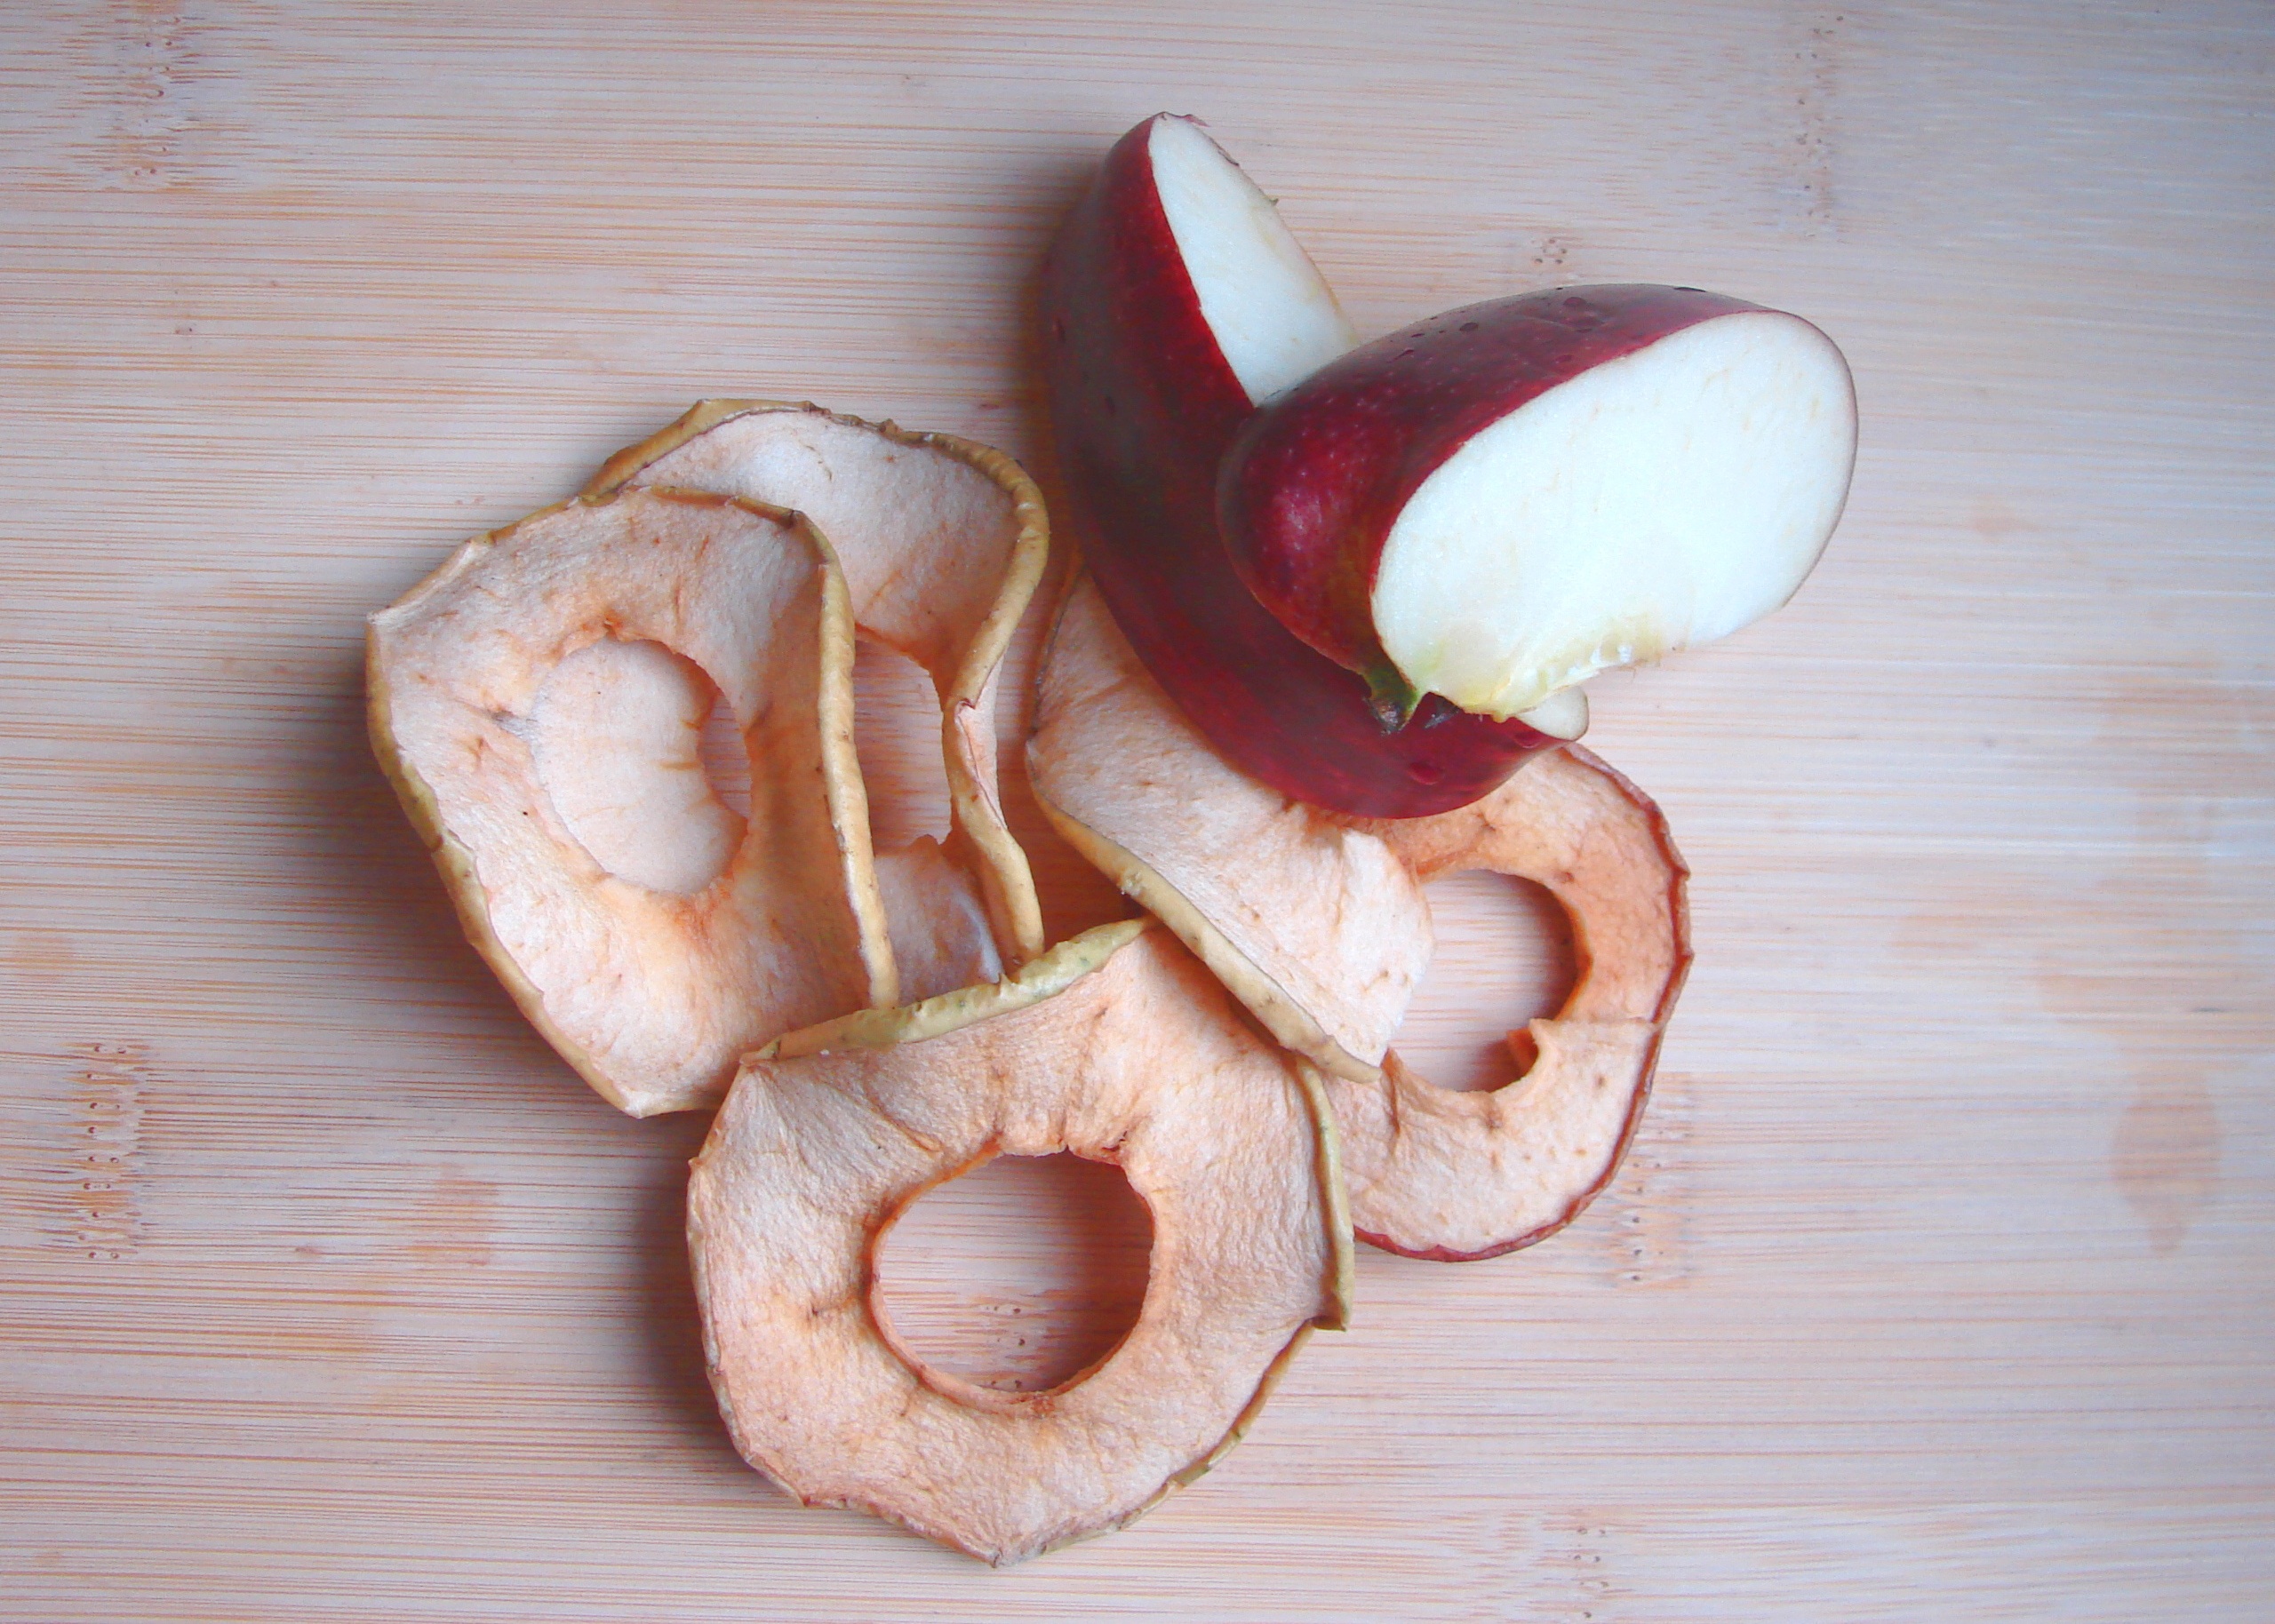
hand, apple, plant, fruit, sweet, flower, food, produce, vegetable, mushroom, dried, healthy, eat, delicious, nutrition, fruits, organ, vitamins, sweetness, dried fruit, discs, flowering plant, vitamin c, dried fruits, land plant, sugary